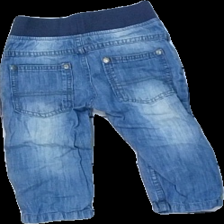
View: back
Type: Jeans
Category: Children
Brand: Not in the list
Brand text on label: Minoti
Colors: Blue
Material: 100% Cotton
Cut: Regular
Size: 80
Season: All
Trend: Denim
Damage: a bit washed out
Damage location: top center
Price range: 50-100
Recommended usage: Reuse
Description: Blue jeans with elastic waistband